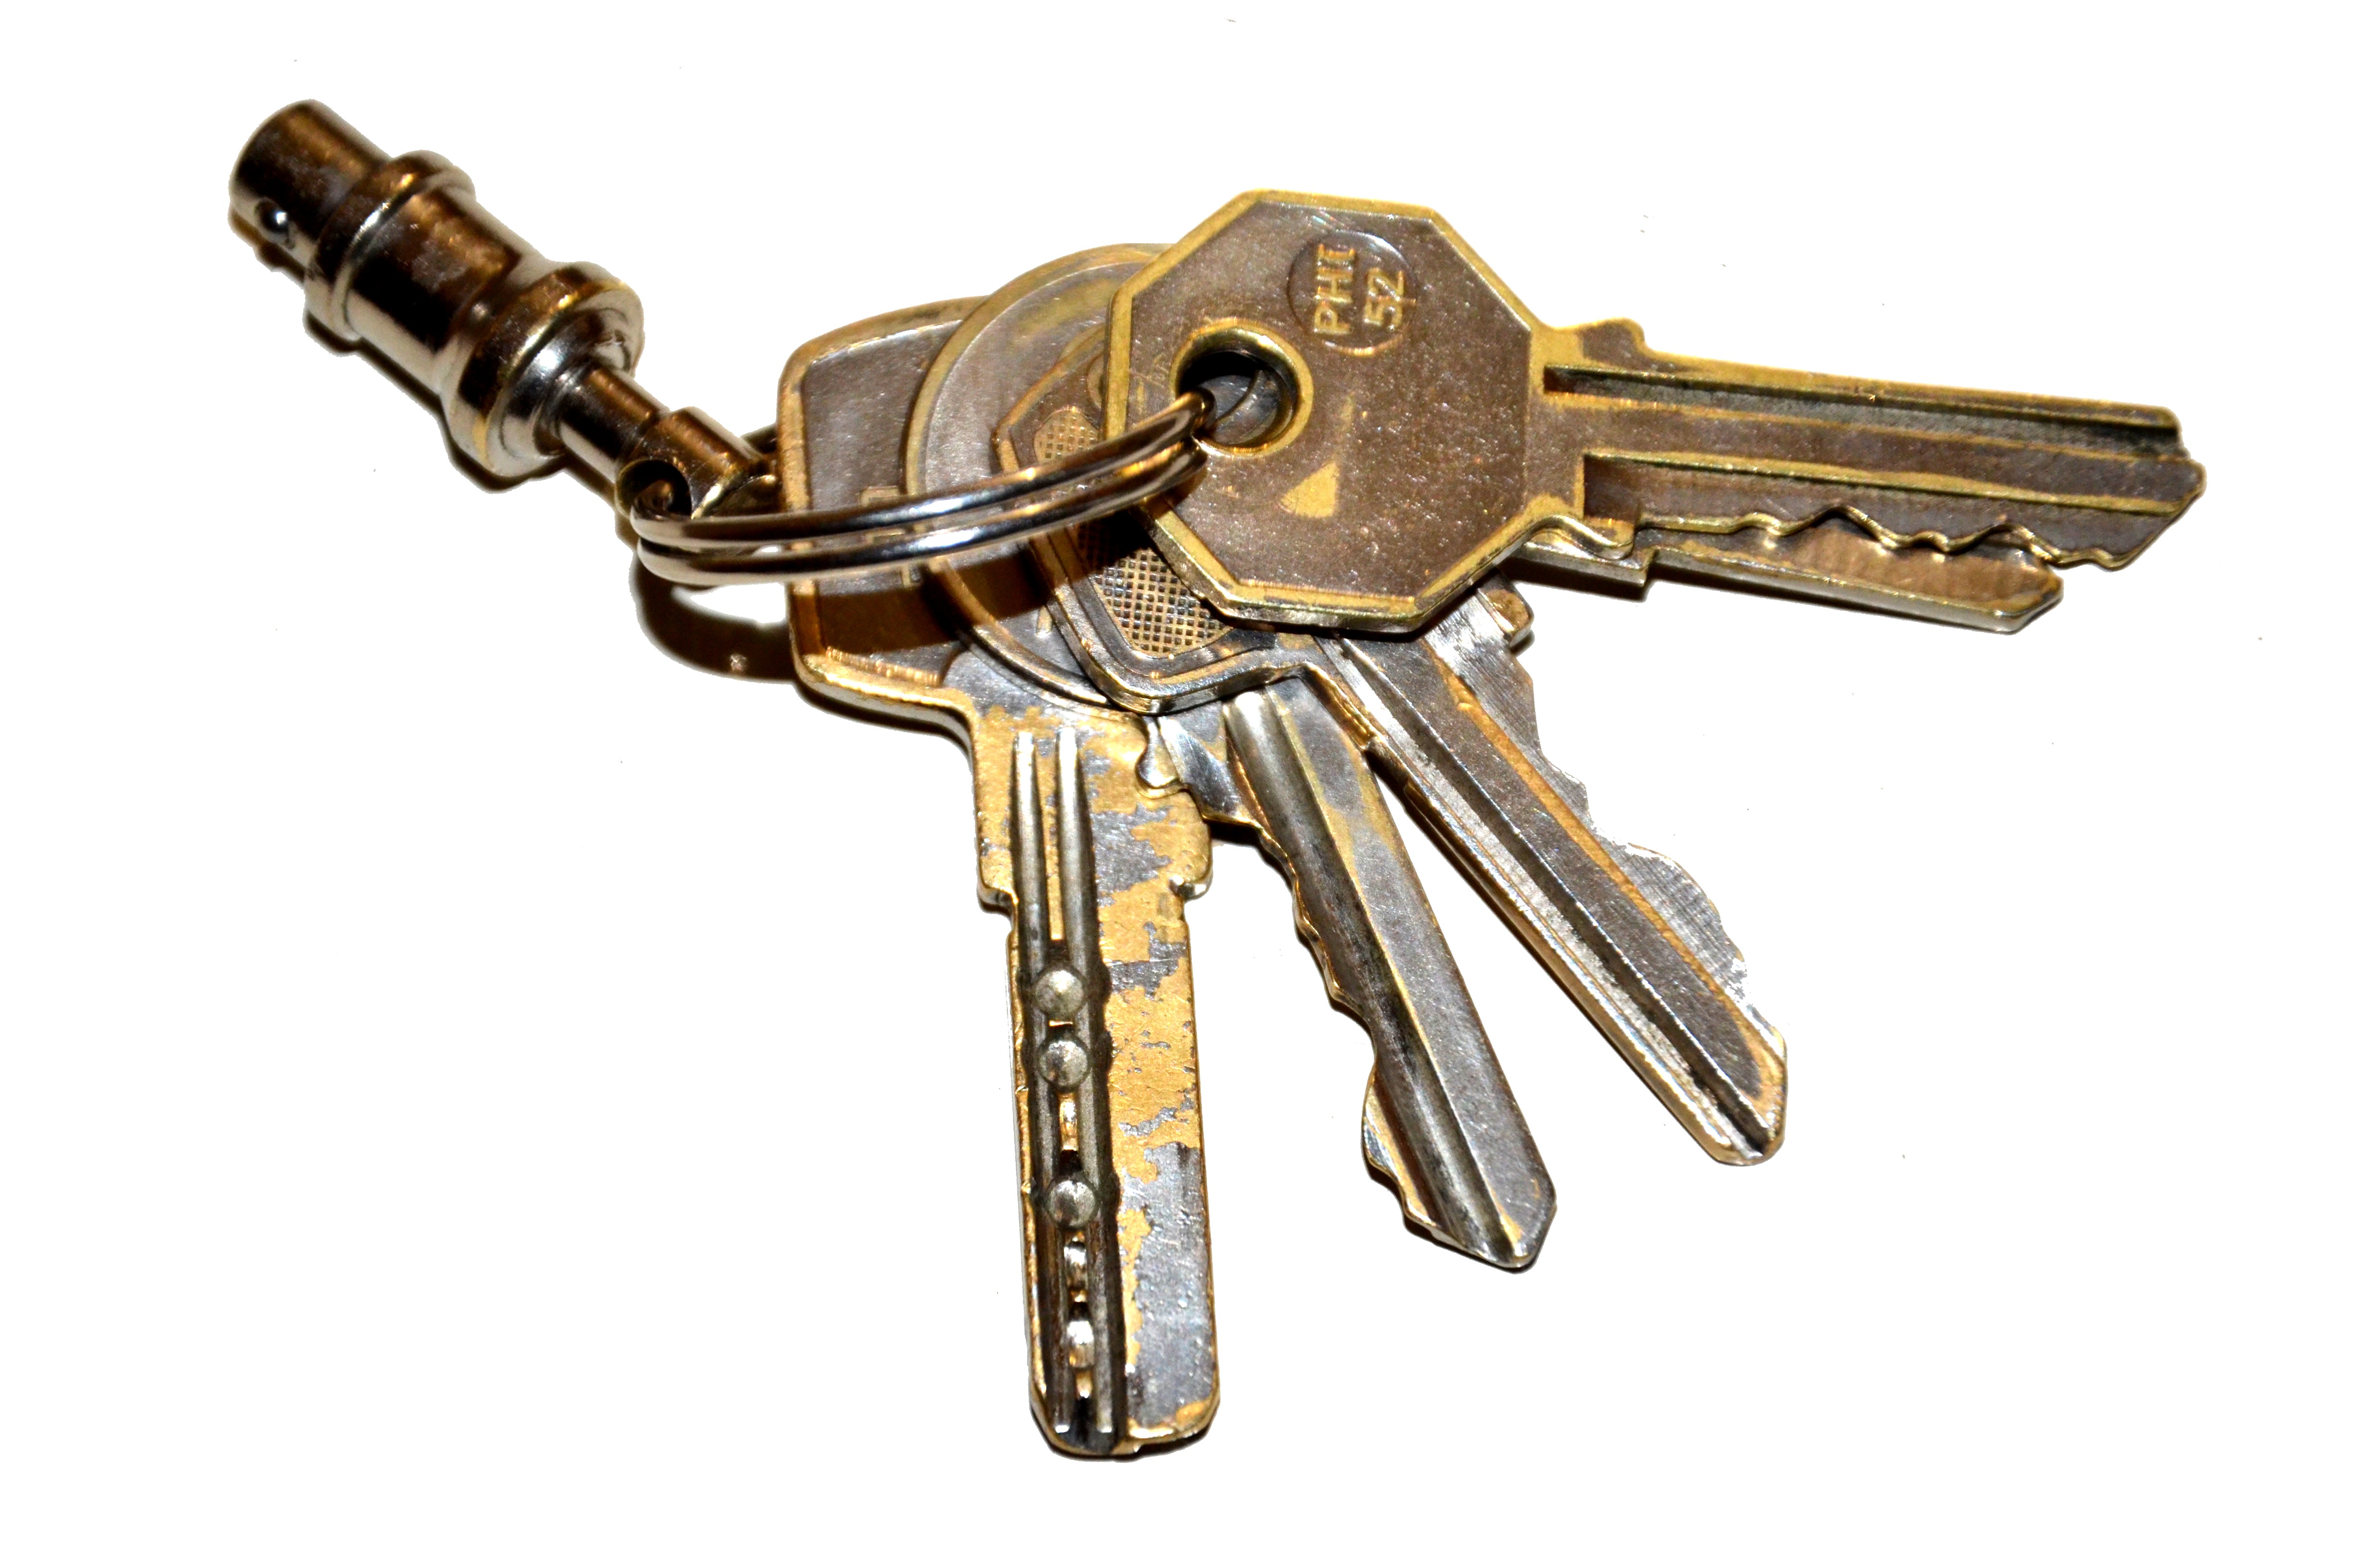
chain, keychain, brass, keys, set of keys